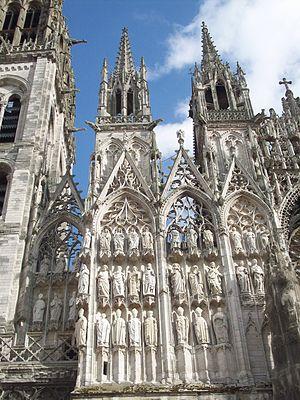
Statues sur la façade occidentale, au dessus du portail Saint-Jean.